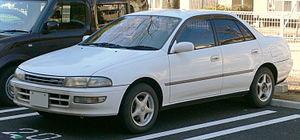
La Toyota Carina est une familiale japonaise, produite de décembre 1970 à 2001. Elle est généralement considérée comme une version 4 portes de la Celica avec laquelle elle partage la plateforme. Cependant, les premières générations de Carina eurent également des versions 2 portes.